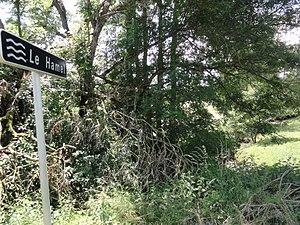
Brunehamel (Aisne) rivierè le Hamel
Brunehamel est une commune française située dans le département de l'Aisne, en région Hauts-de-France.